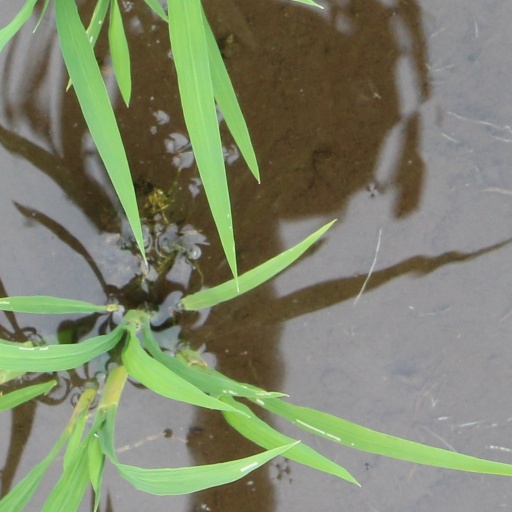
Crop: rice